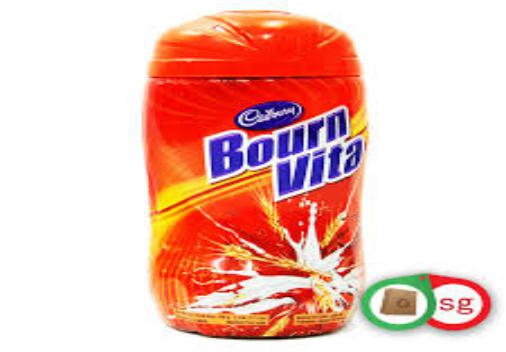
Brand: Bournvita
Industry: Food